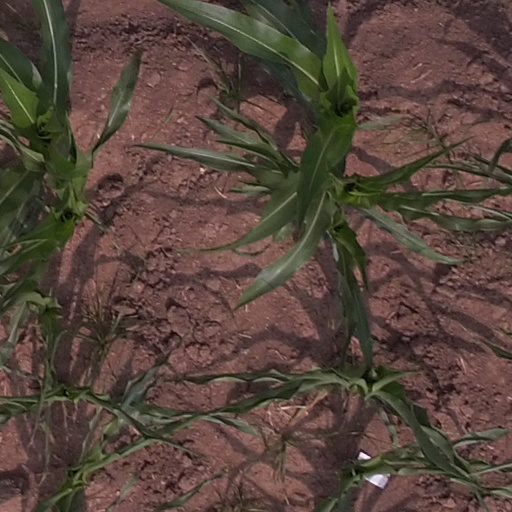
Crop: maize; corn